Go All the Way (song)

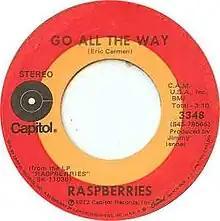

"Go All the Way" is a song written by Eric Carmen of American rock group the Raspberries, from their 1972 album "Raspberries". Released as a single in July 1972, the song reached the Top 5 on three principal US charts: number 5 on the "Billboard" Hot 100, number 4 on "Cashbox," and number 3 on "Record World". The single sold more than 1.3 million copies, earning the band their only certified Gold Record. It was their second single release and their biggest US hit.